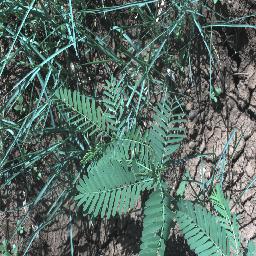
Label: negative